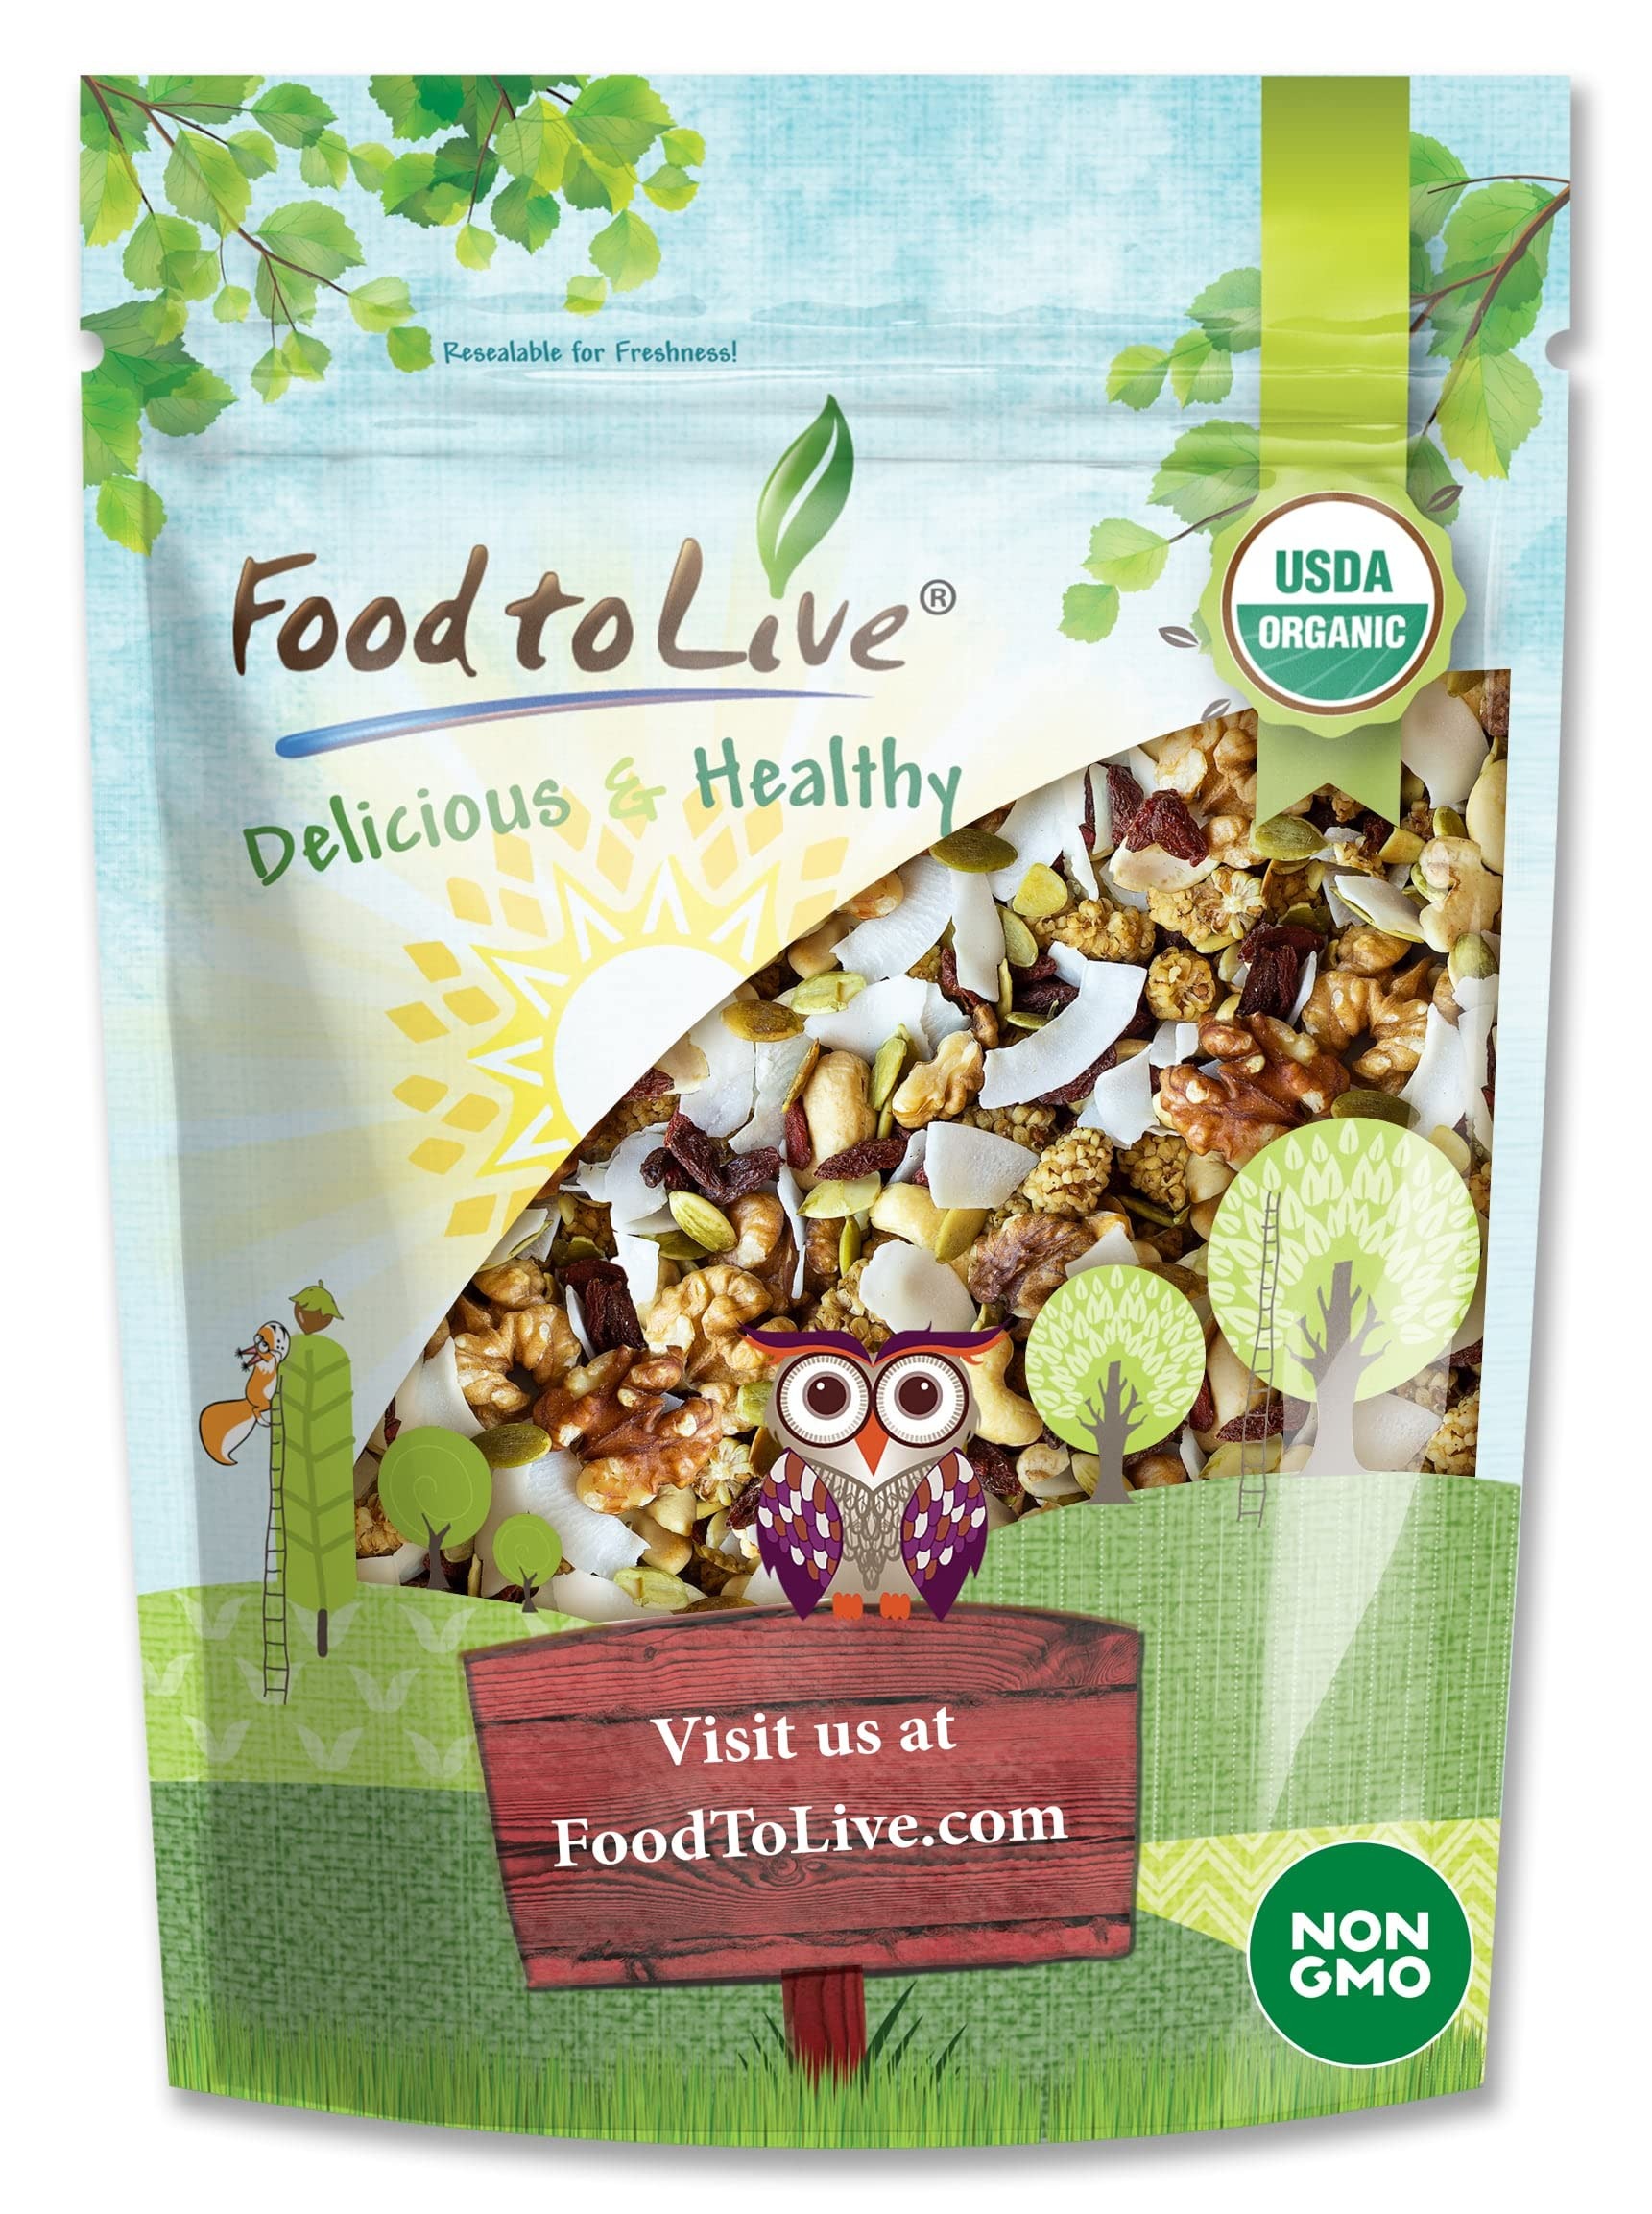
Item Name: Food to Live Organic Variety Trail Mix, 1 Pound — Raw and Non-GMO Snack Mix Contains Goji Berries, Coconut Chips, Mulberries, Cashews, Walnuts, Pumpkin Seeds. Vegan Superfood, Kosher, No Added Sugar
Bullet Point 1: NUTRTIONAL SNACK: Organic Raw Variety Trail Mix is great for quick snacks anytime.
Bullet Point 2: FULL OF BENEFITS: Organic Raw Variety Trail Mix has a wide range of vitamins and minerals.
Bullet Point 3: VARIETY of USES: Organic Raw Variety Trail Mix is perfect for both snacks and as ingredients for many recipes.
Bullet Point 4: ORGANIC: It is 100% organic product, does not contain any additives
Bullet Point 5: HANDY PACK: The packaging has a zip fastener that will allow the product to stay fresh and tasty for a long time.
Value: 16.0
Unit: Ounce

Price: 17.84